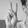
ASL letter: V